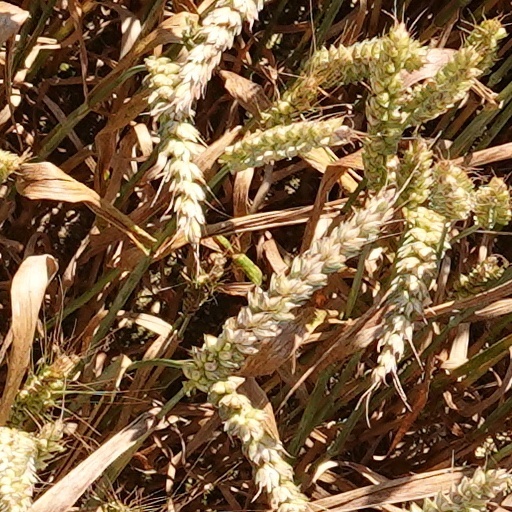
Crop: wheat